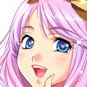
Portrait style: Anime Portrait